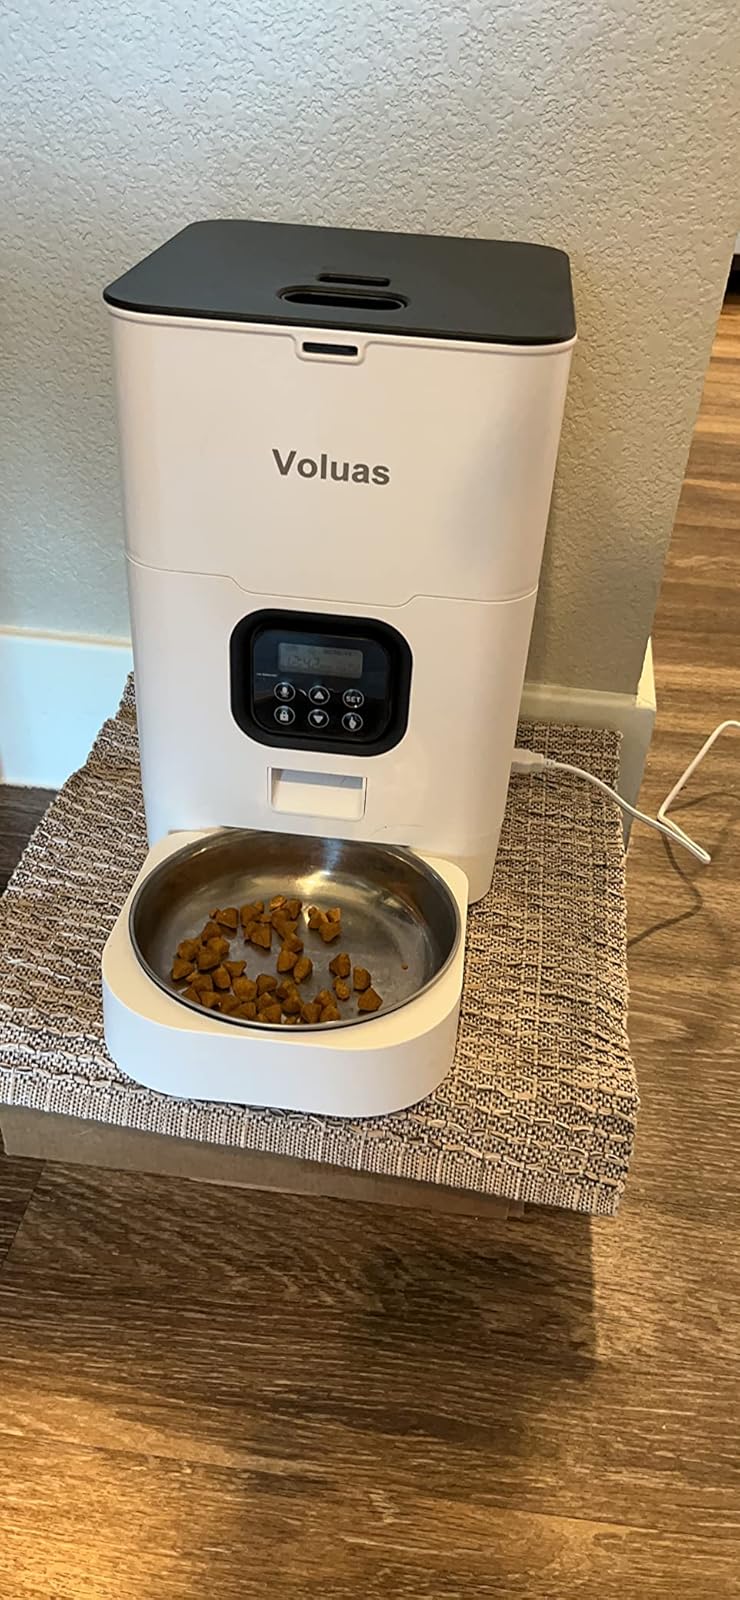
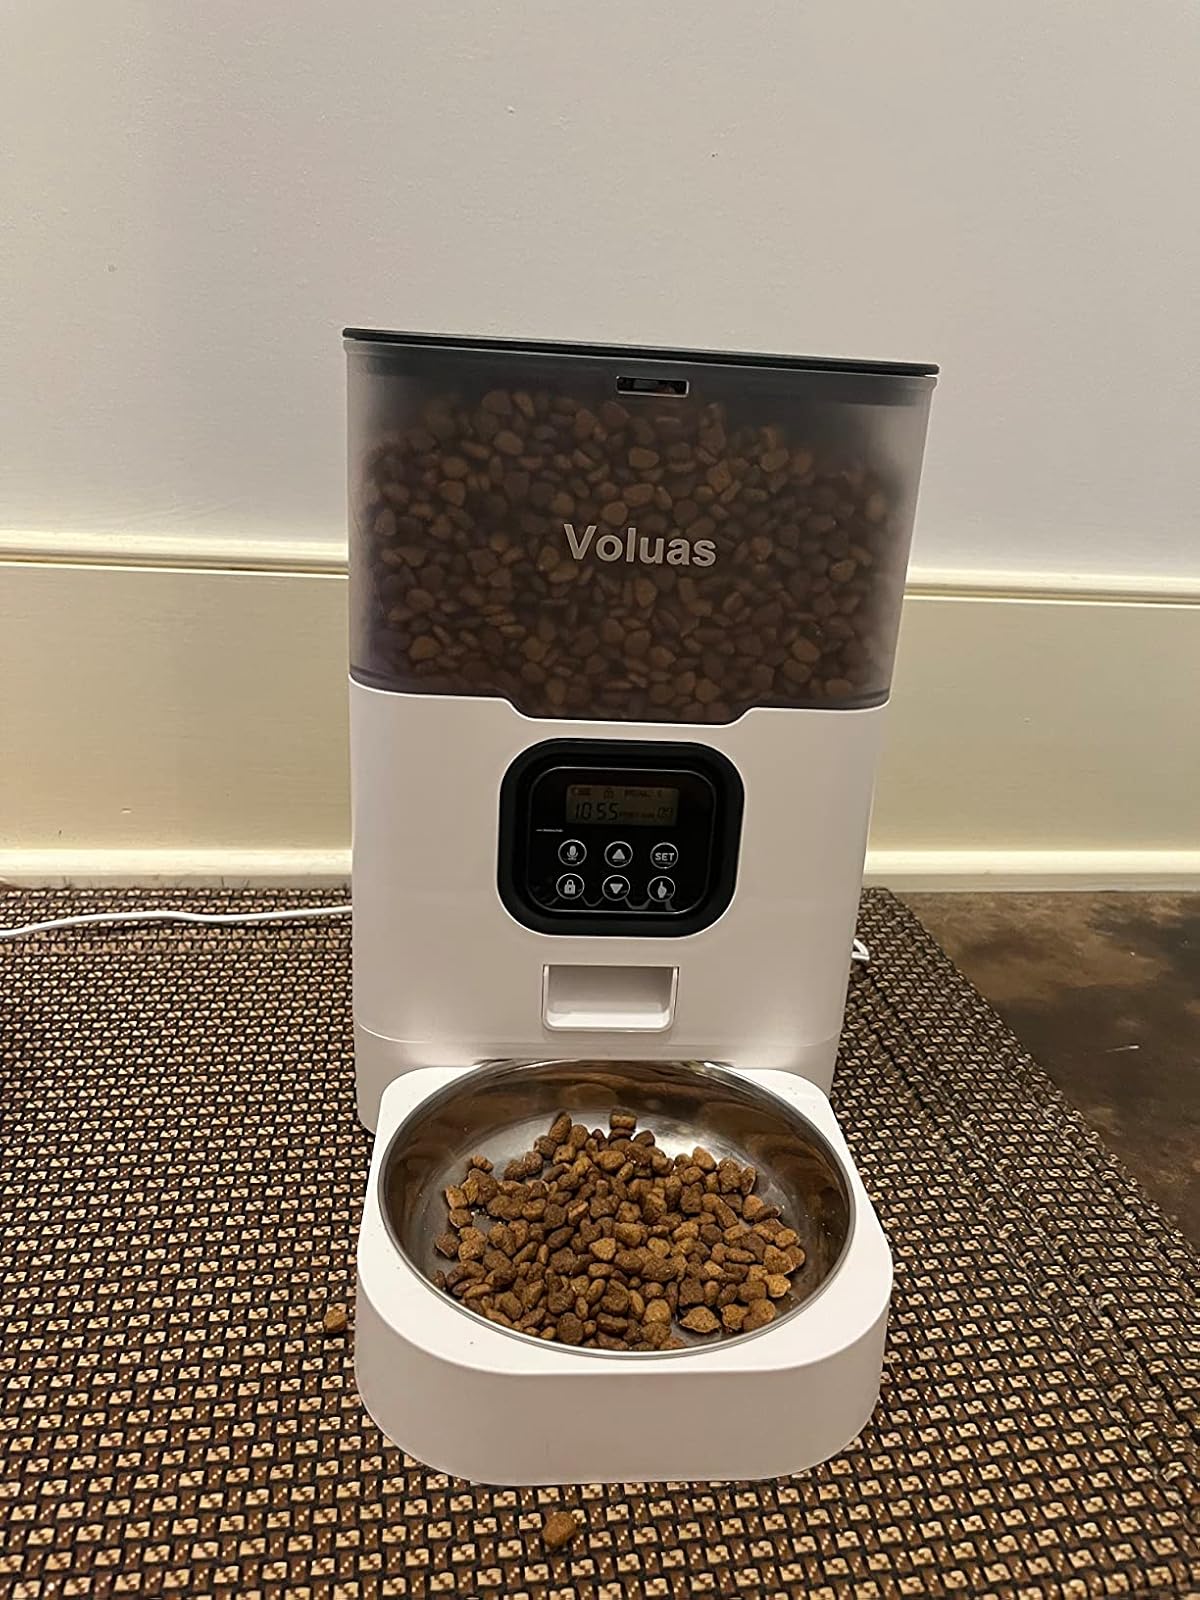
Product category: items_feeder
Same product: no